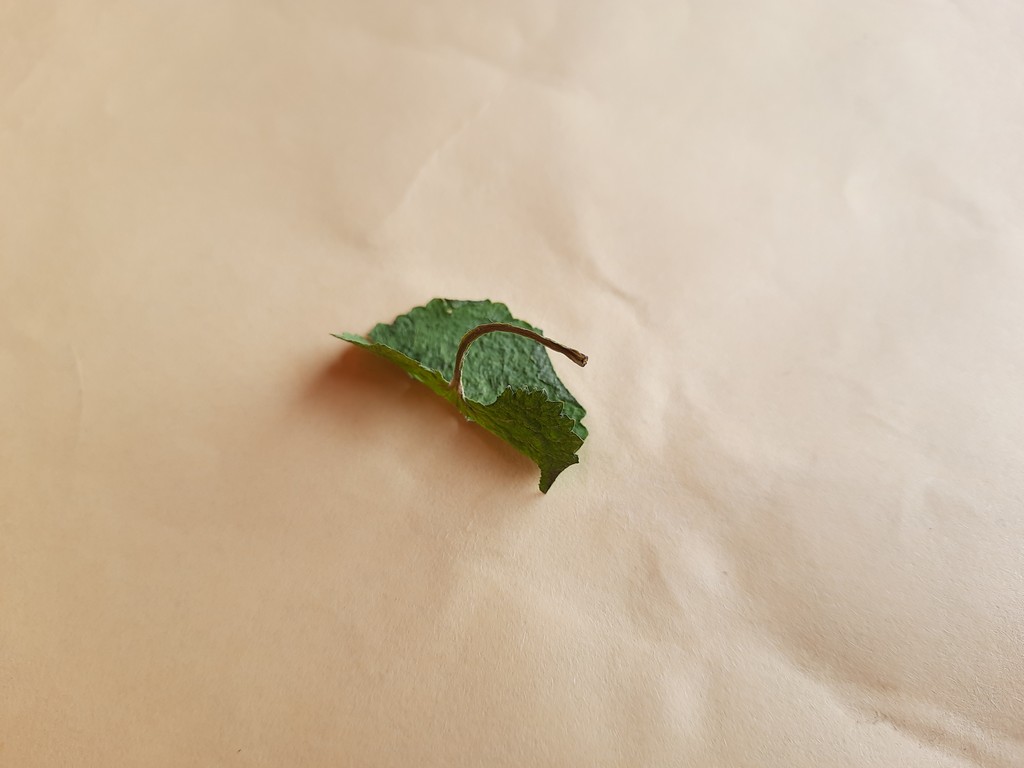
Label: Dried